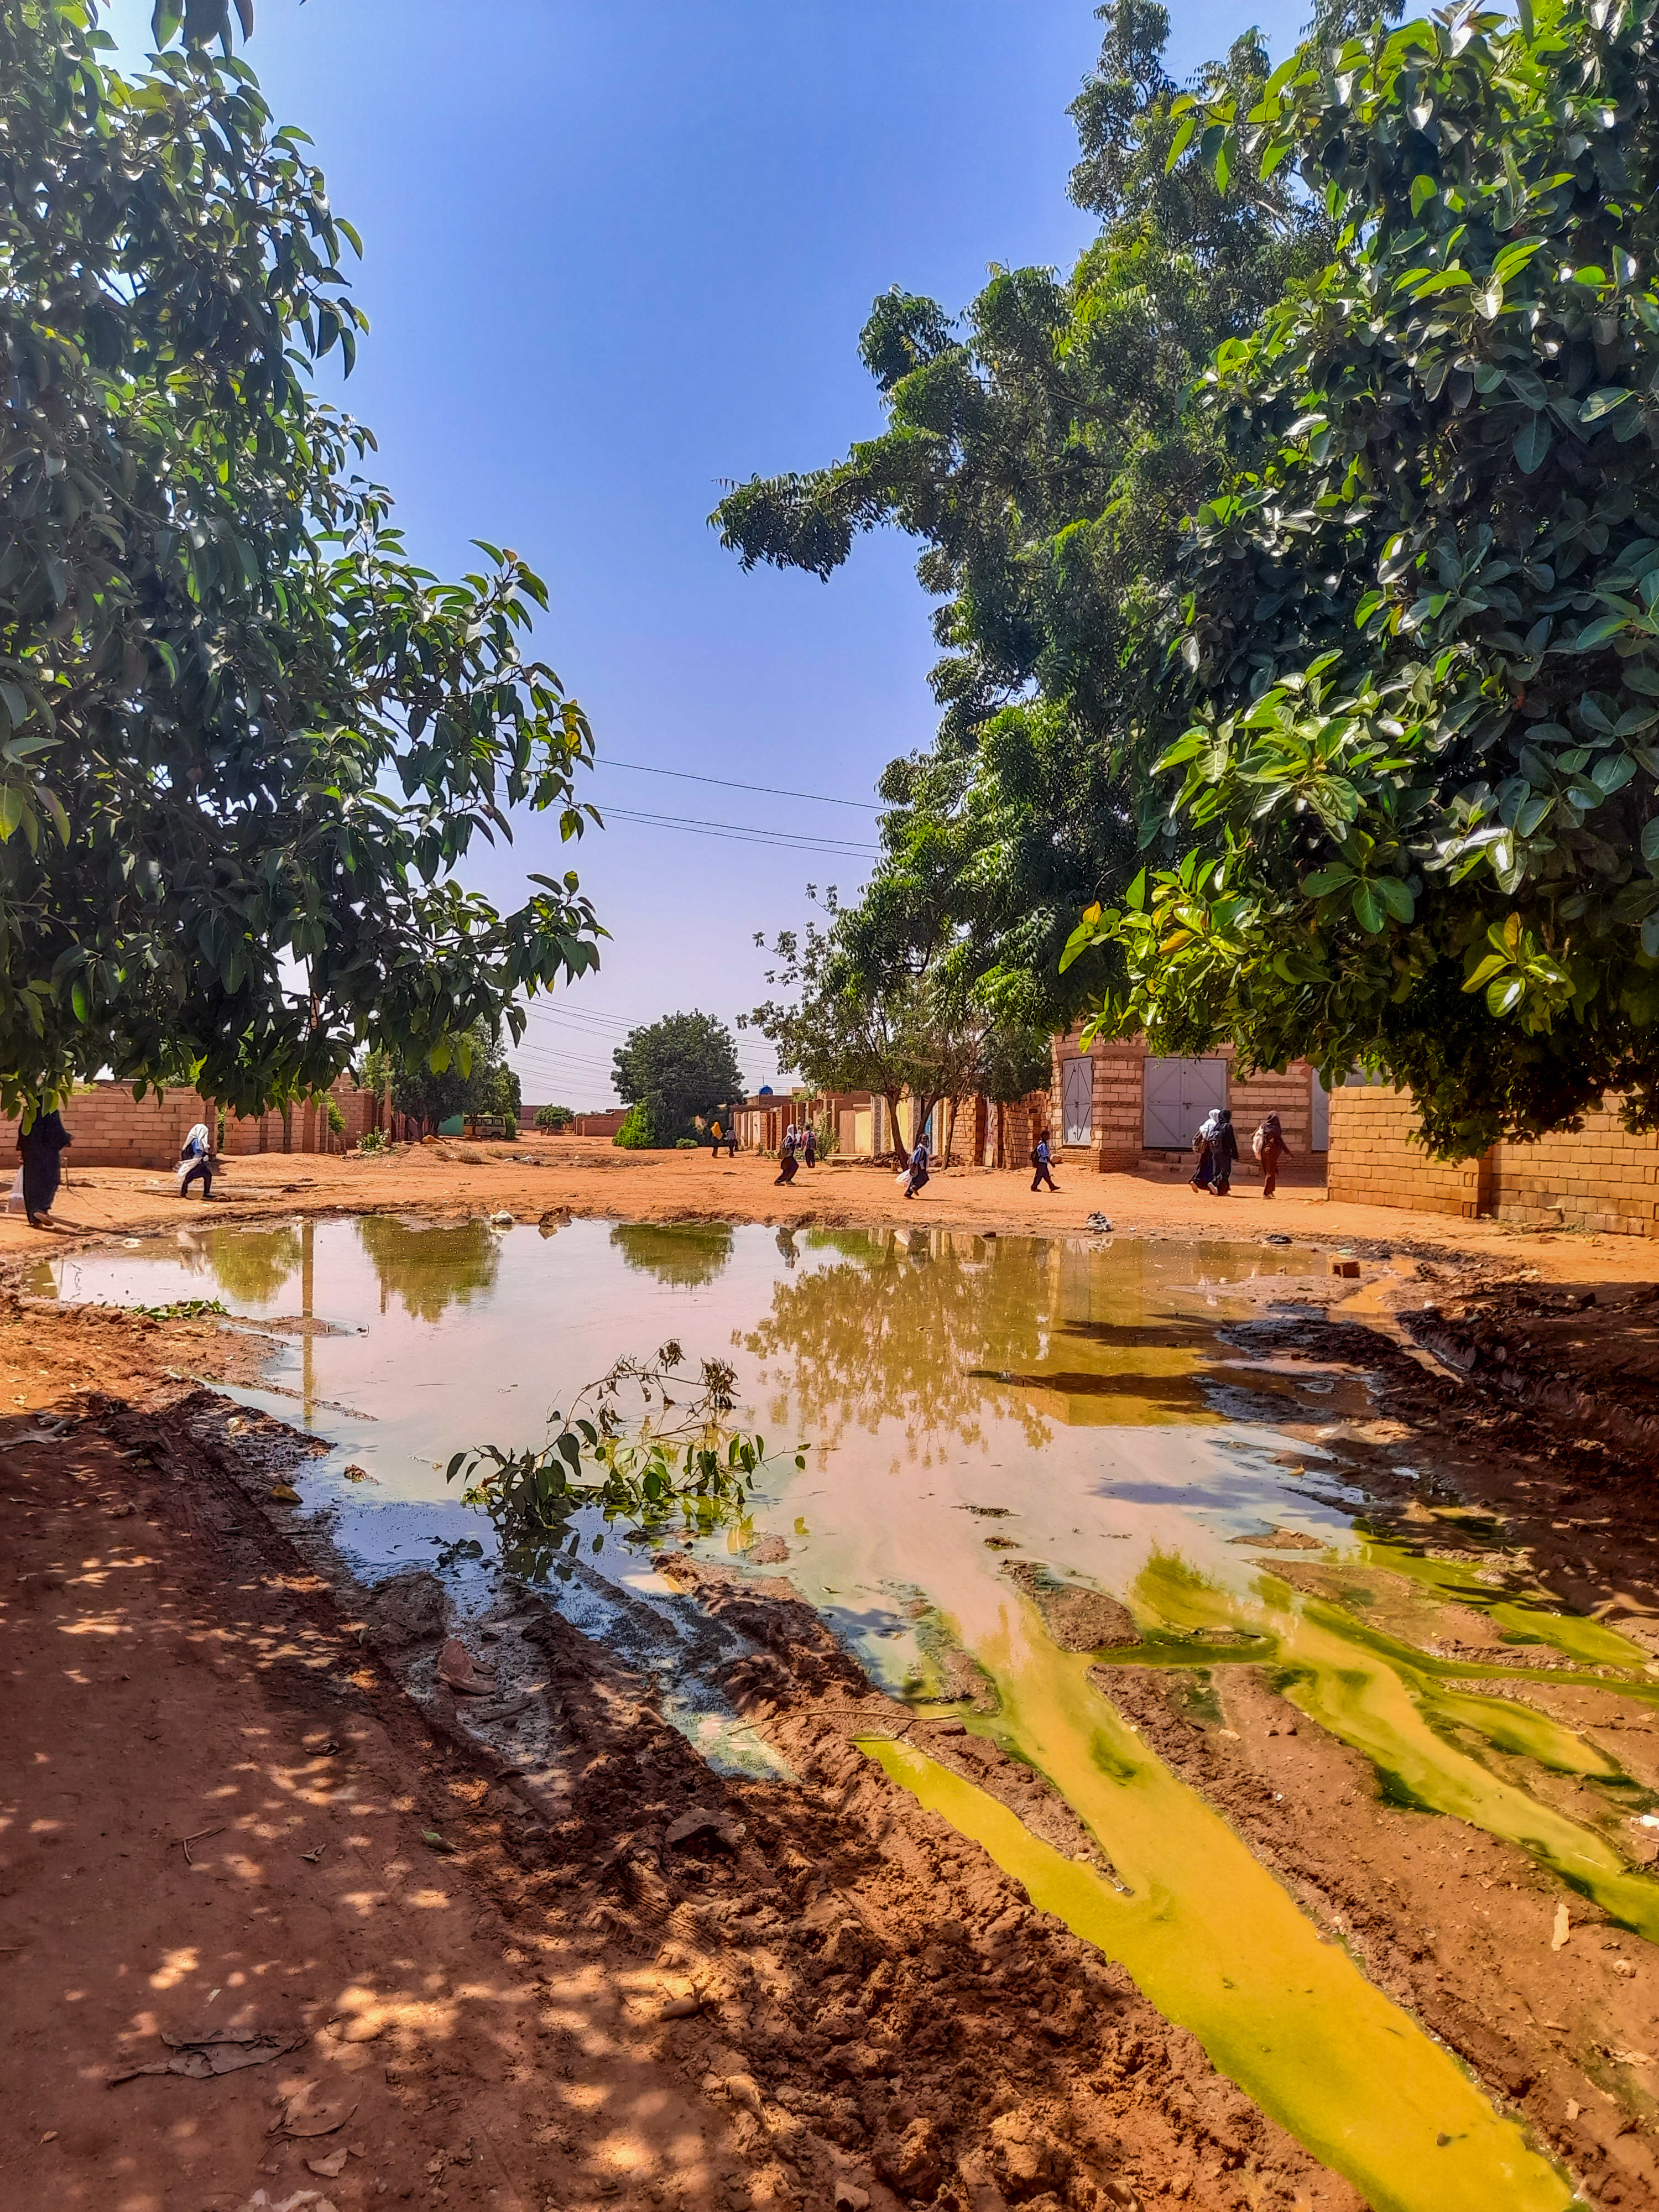
الوصف بالفصحى: طريق ترابي داخلي، يظهر تجمع لمياه الأمطار الراكدة
التصنيف: Uncategorized